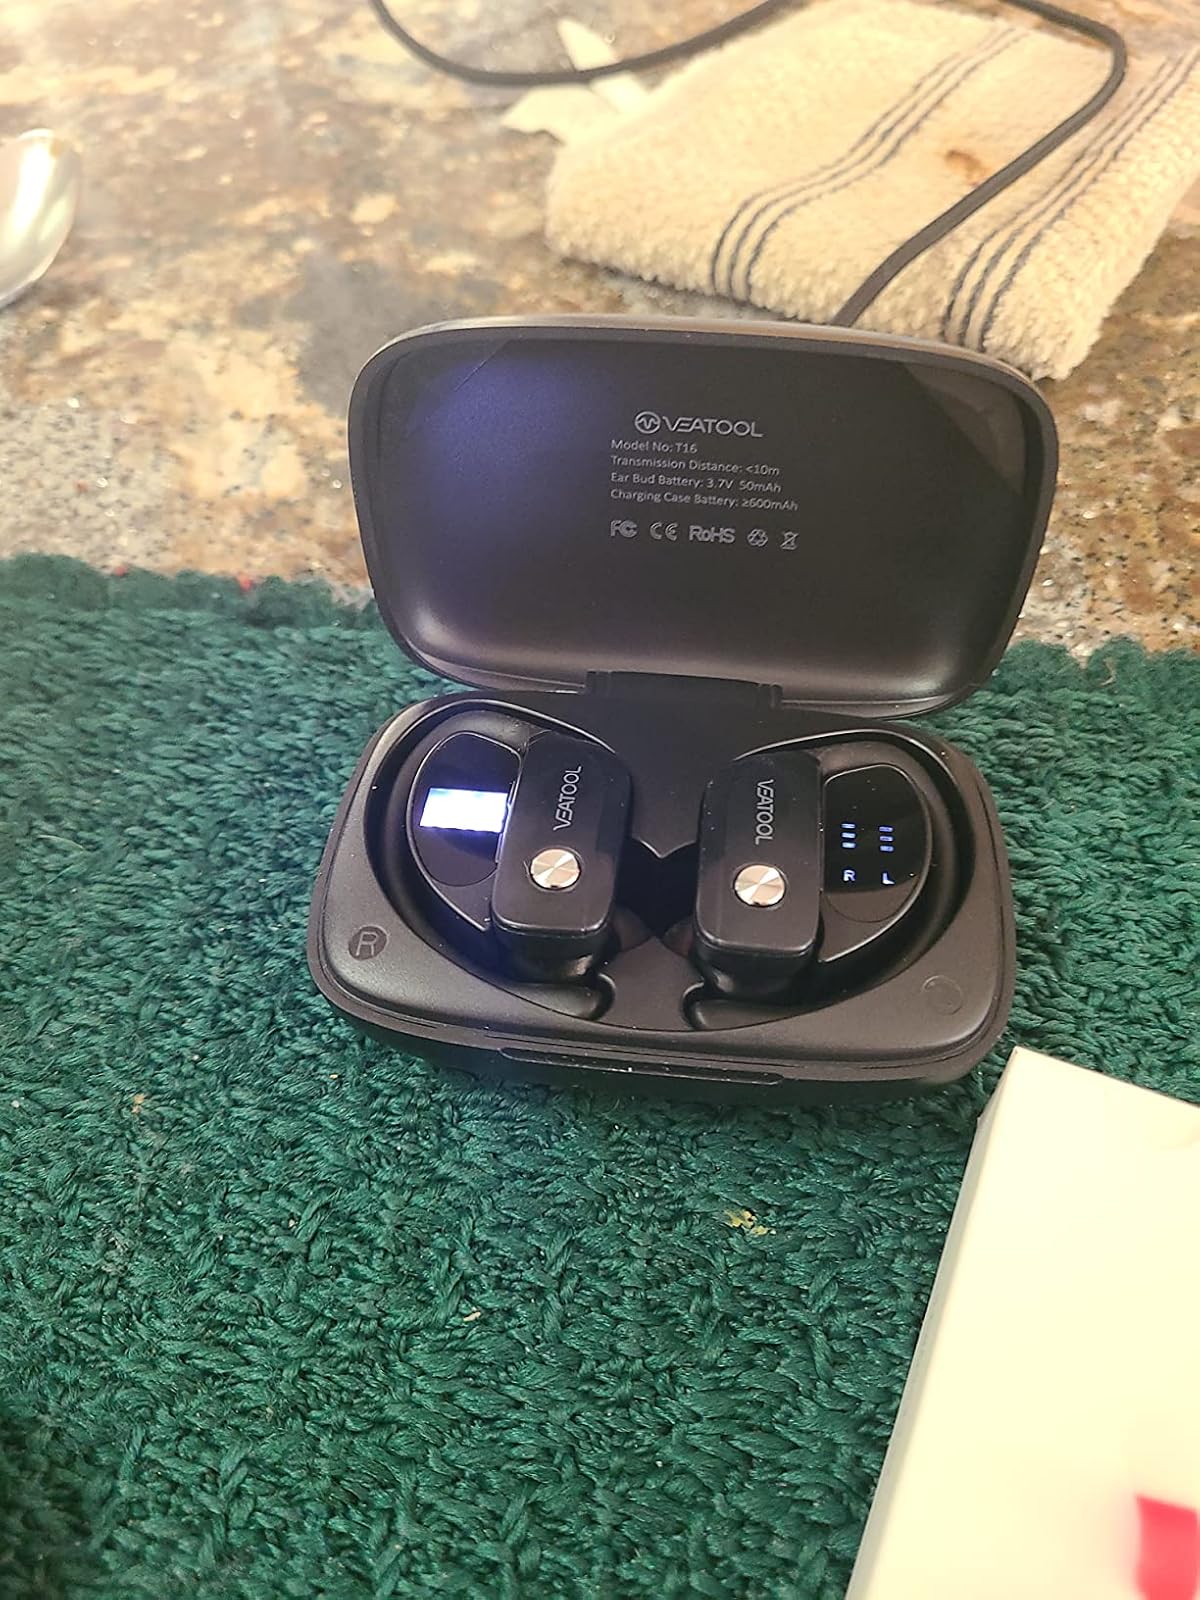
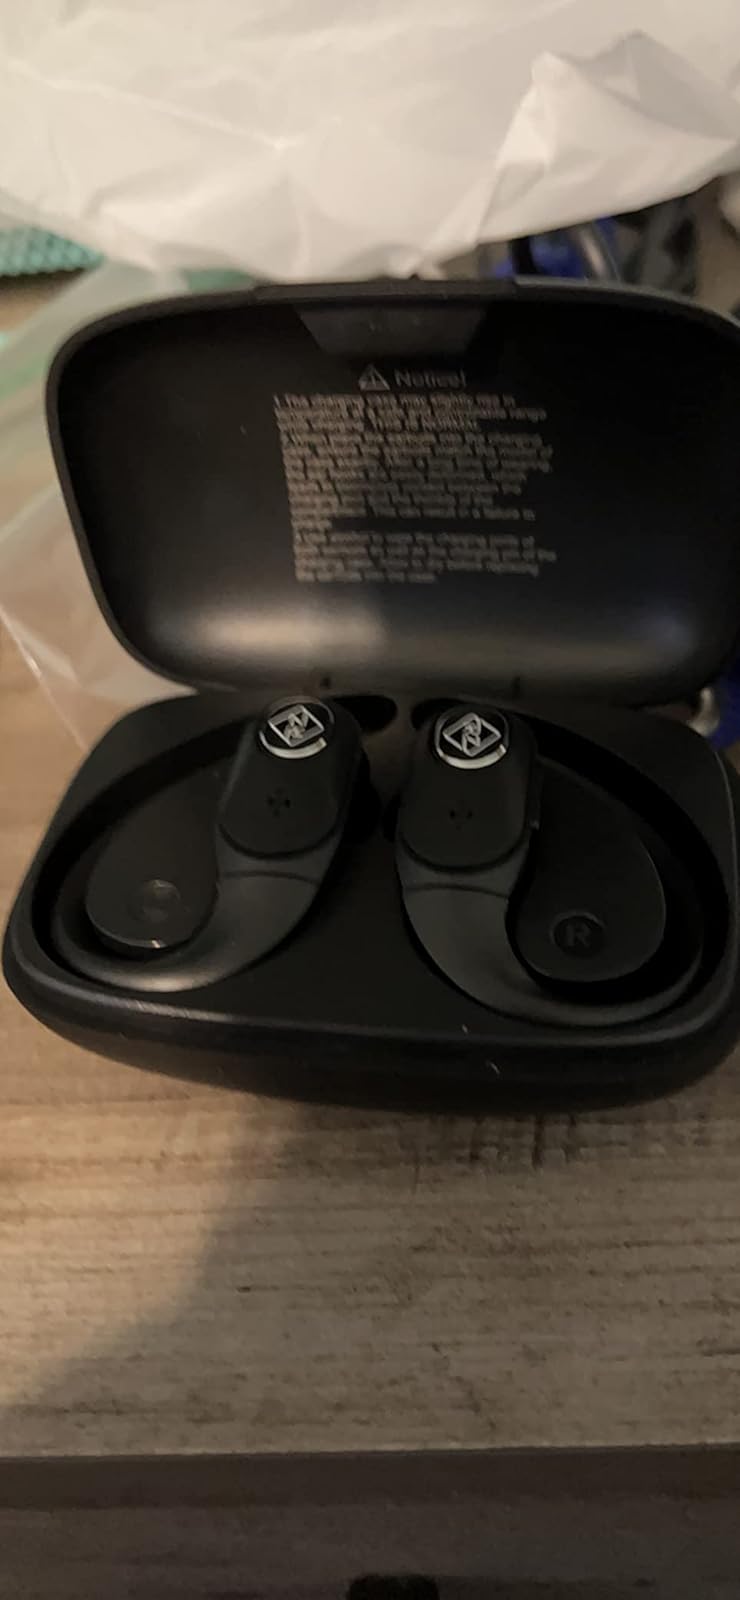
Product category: earbuds
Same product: no